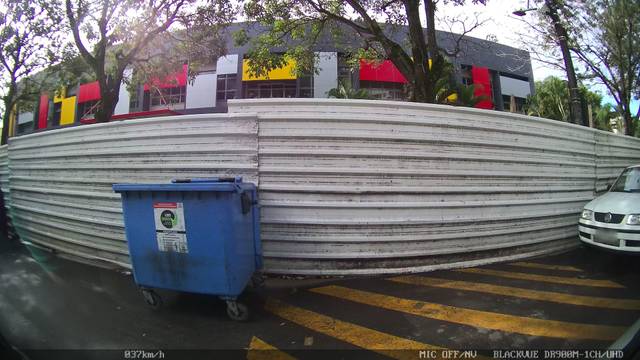
Region: Brazil
Coordinates: -20.129, -40.306